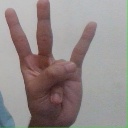
अक्षर: क्ष